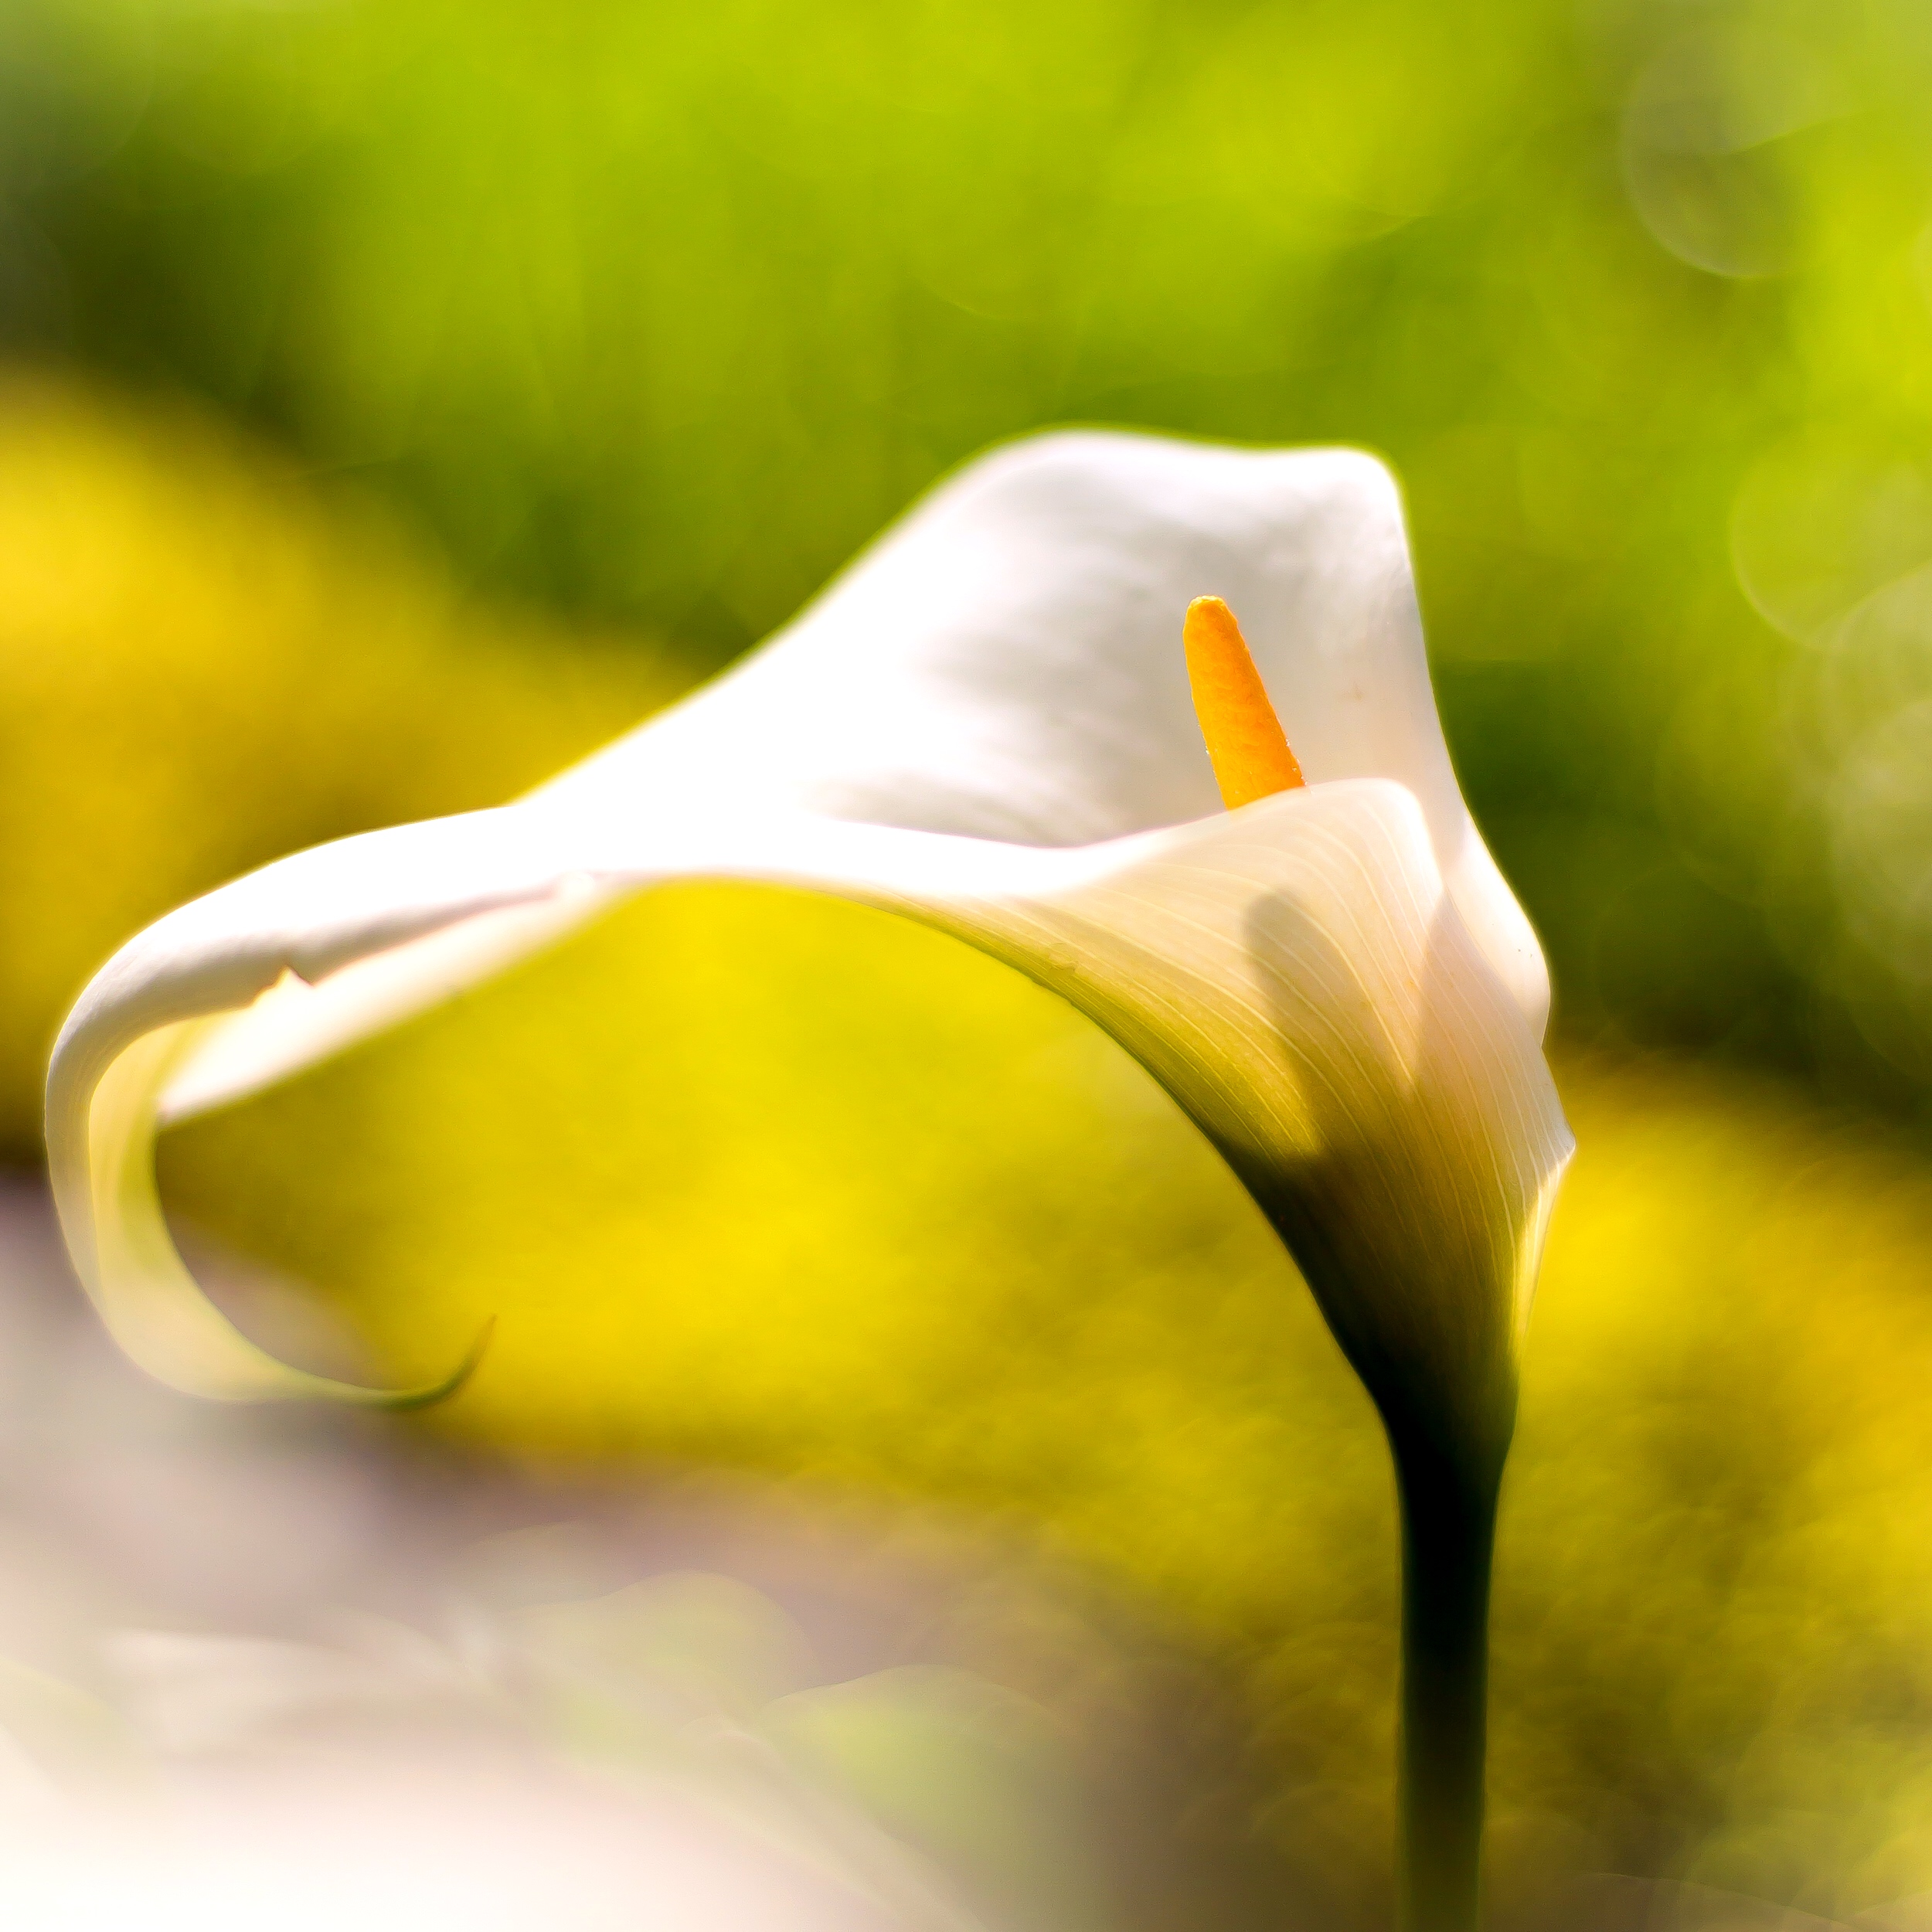
nature, bird, light, bokeh, plant, photography, leaf, flower, petal, green, nikon, yellow, close up, 50mm, ngc, fleur, dof, nikonpassion, f18, lys, sping, lyscalla, arum, macro photography, flowering plant, computer wallpaper, land plant